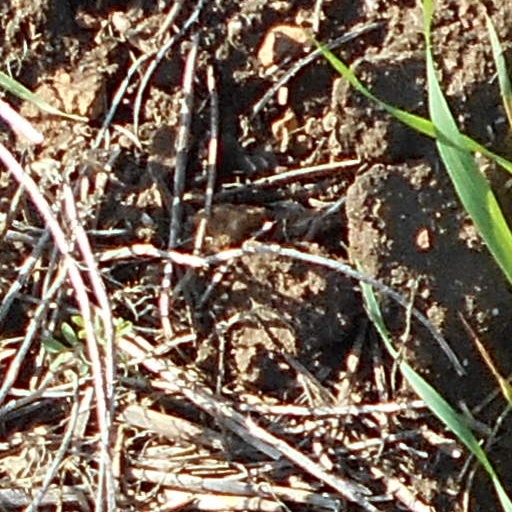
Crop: wheat